Werner Otto von Hentig

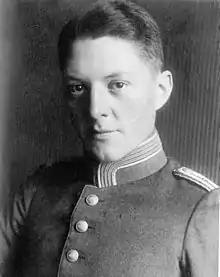
Werner Otto von Hentig

Werner Otto von Hentig (22 May 1886, Berlin, Germany – 8 August 1984, Lindesnes, Norway) was a German Army Officer, adventurer and diplomat from Berlin. When still only a 25 year old lieutenant he was commissioned by the Kaiser to lead an expedition into the unknown and uncharted territories of Central Asia. The region associated with the political "Great Game" had its roots in Victorian rivalries between the local Great Powers: Russia and Britain. The small expedition party, travelling in extreme climatic conditions, suffered extraordinary privations with courage and equanimity. Surviving diary accounts of participants on both sides of the Great War bear witness to the unusual camaraderie and esprit de corps summoned by Hentig's outstanding qualities of leadership.